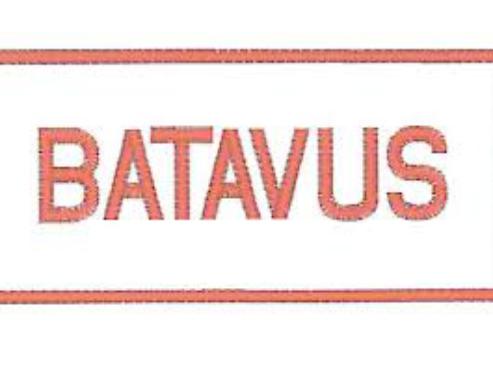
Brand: batavus
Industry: Transportation